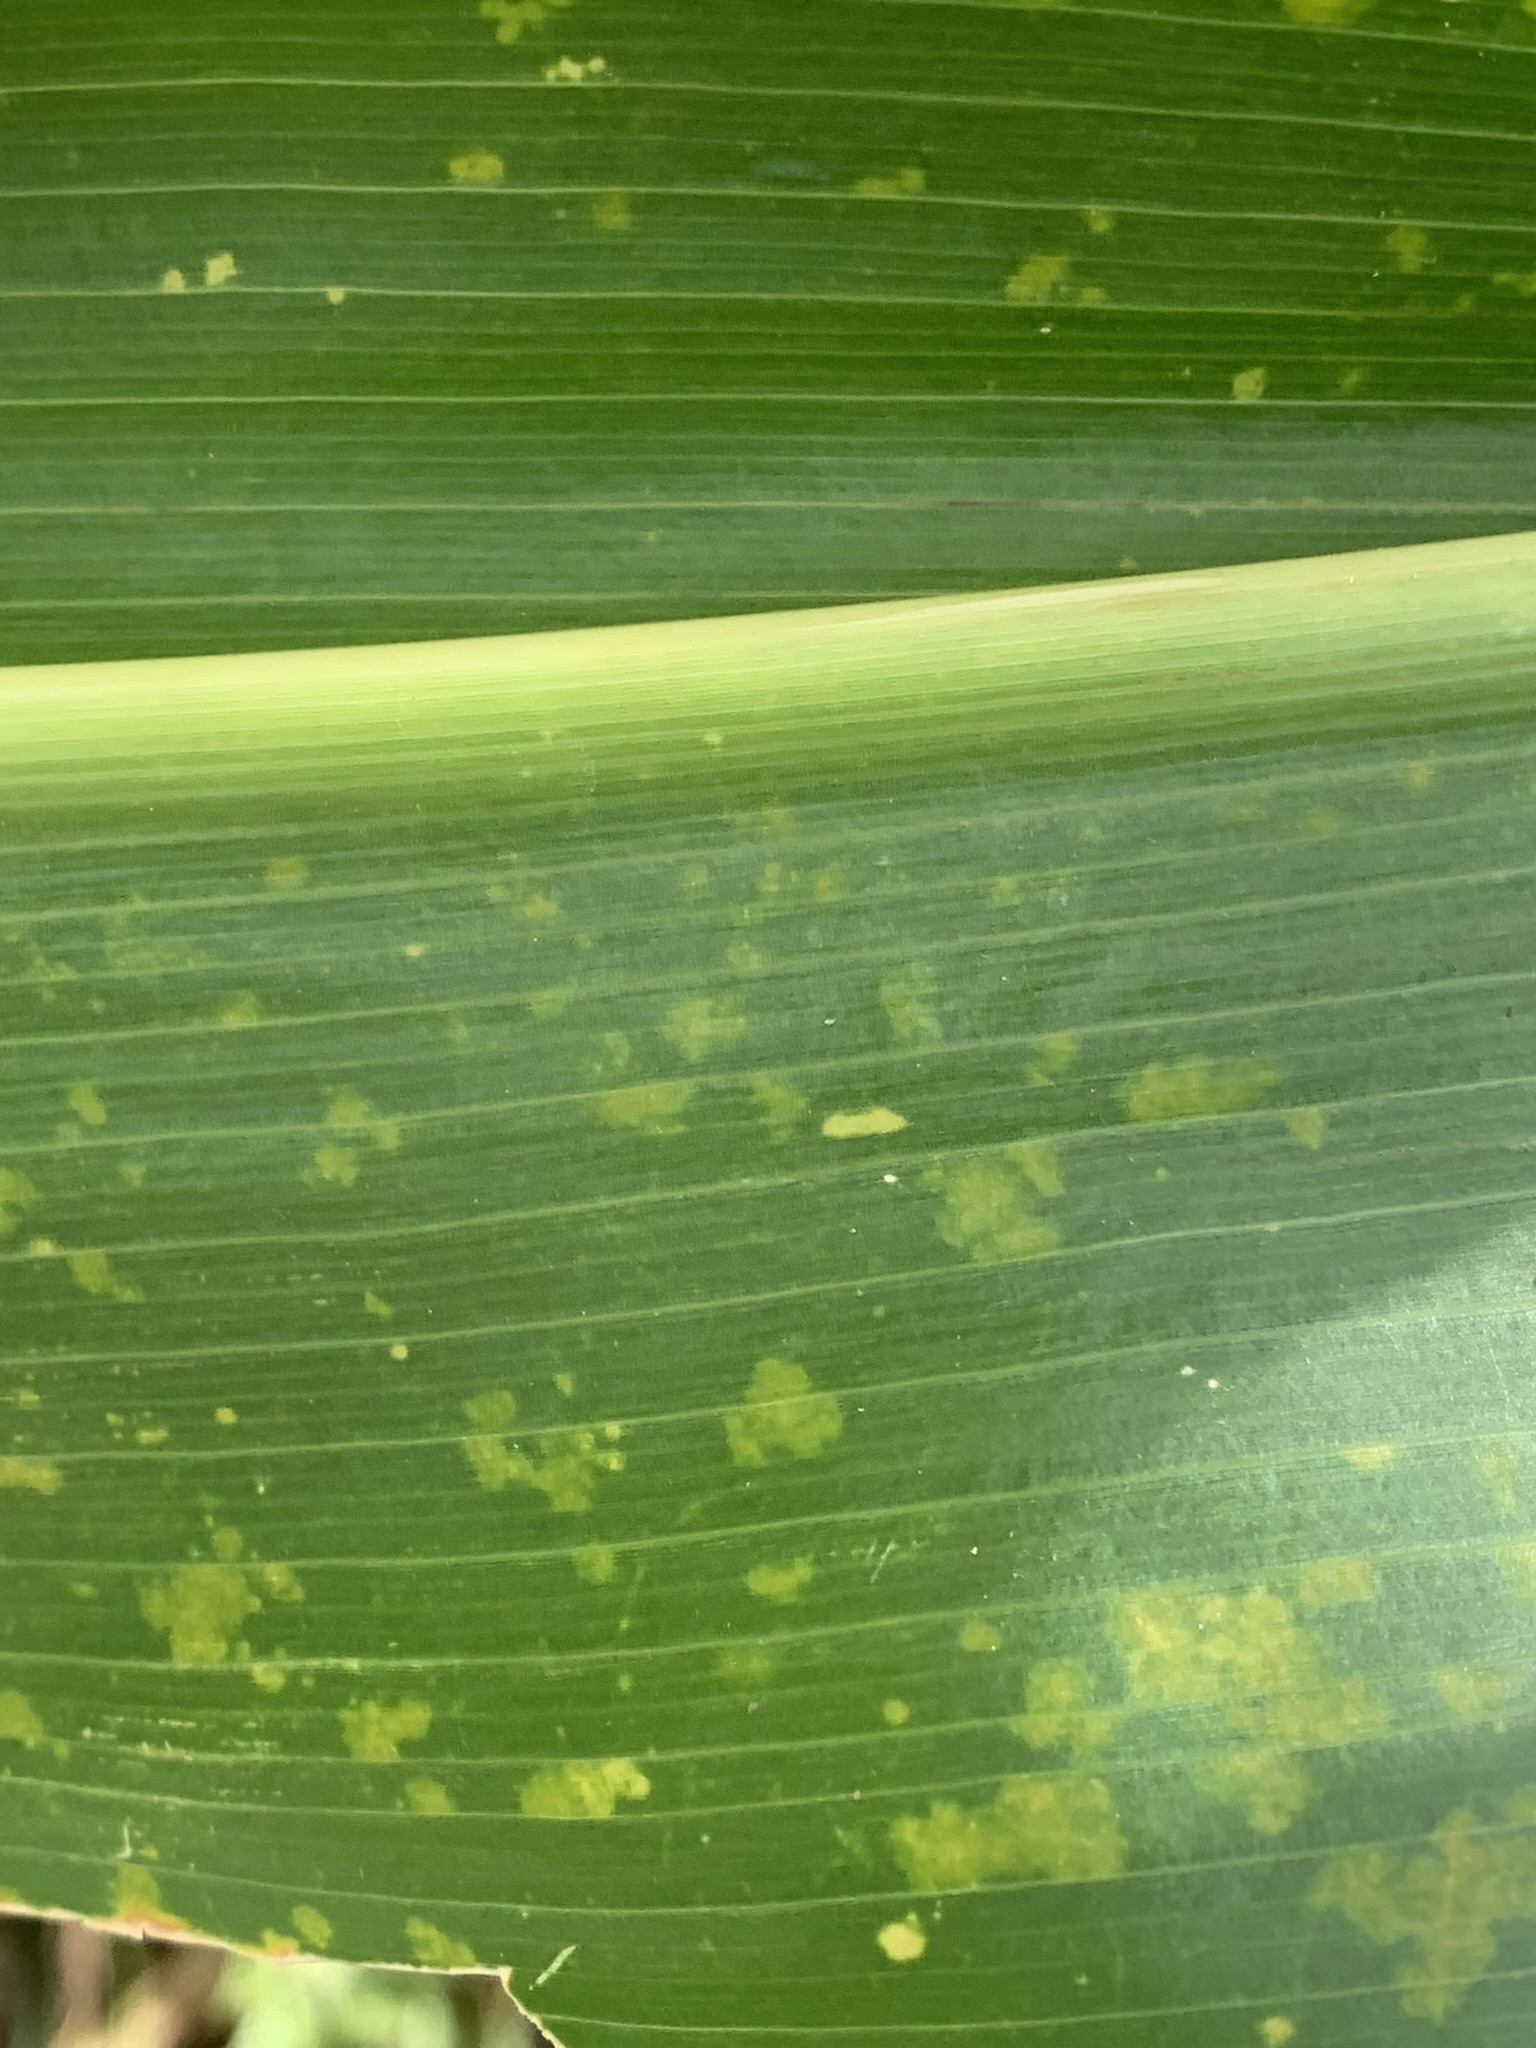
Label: MLN